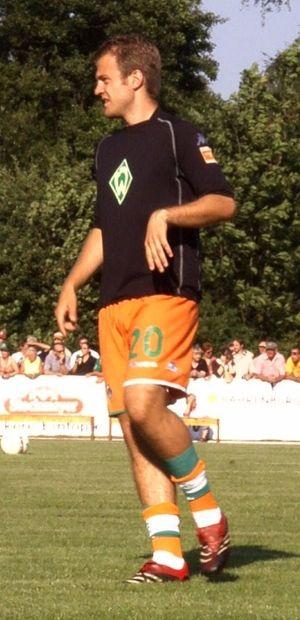
Daniel Jansen, né le 25 juin 1979 à Copenhague, est un footballeur international danois évoluant en tant que milieu de terrain. Son frère, Niclas Jensen, est lui aussi footballeur.